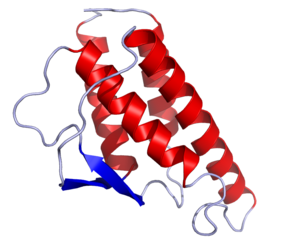
L'Interleukine 4 ou IL-4 est une cytokine dont le rôle est d'induire la différenciation des lymphocytes T auxiliaires naïfs en lymphocytes Th2. Après avoir été activés par l'IL-4, les cellules Th2 se mettent elles-mêmes à produire de l'IL-4.